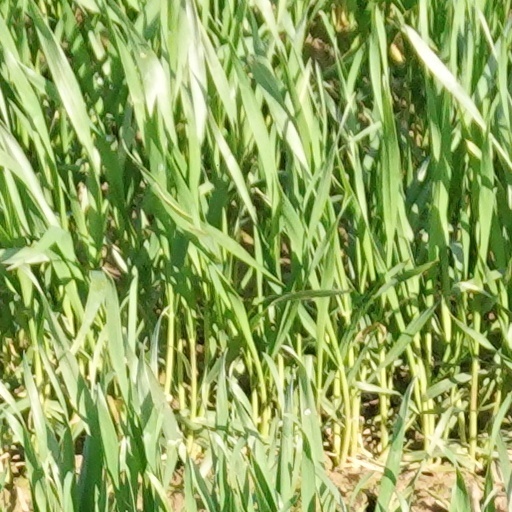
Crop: wheat